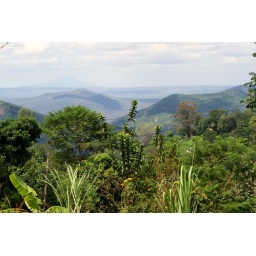
At the far distance is a table mountain which is common views in Taita area,Kenya.